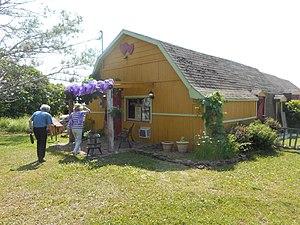
Vignoble Le Plein d'amour, 306, route 132, Hope, Québec gaspesiegourmande.com
Hope est une municipalité de canton du Québec située dans la MRC de Bonaventure en Gaspésie–Îles-de-la-Madeleine dans la province de Québec au Canada.